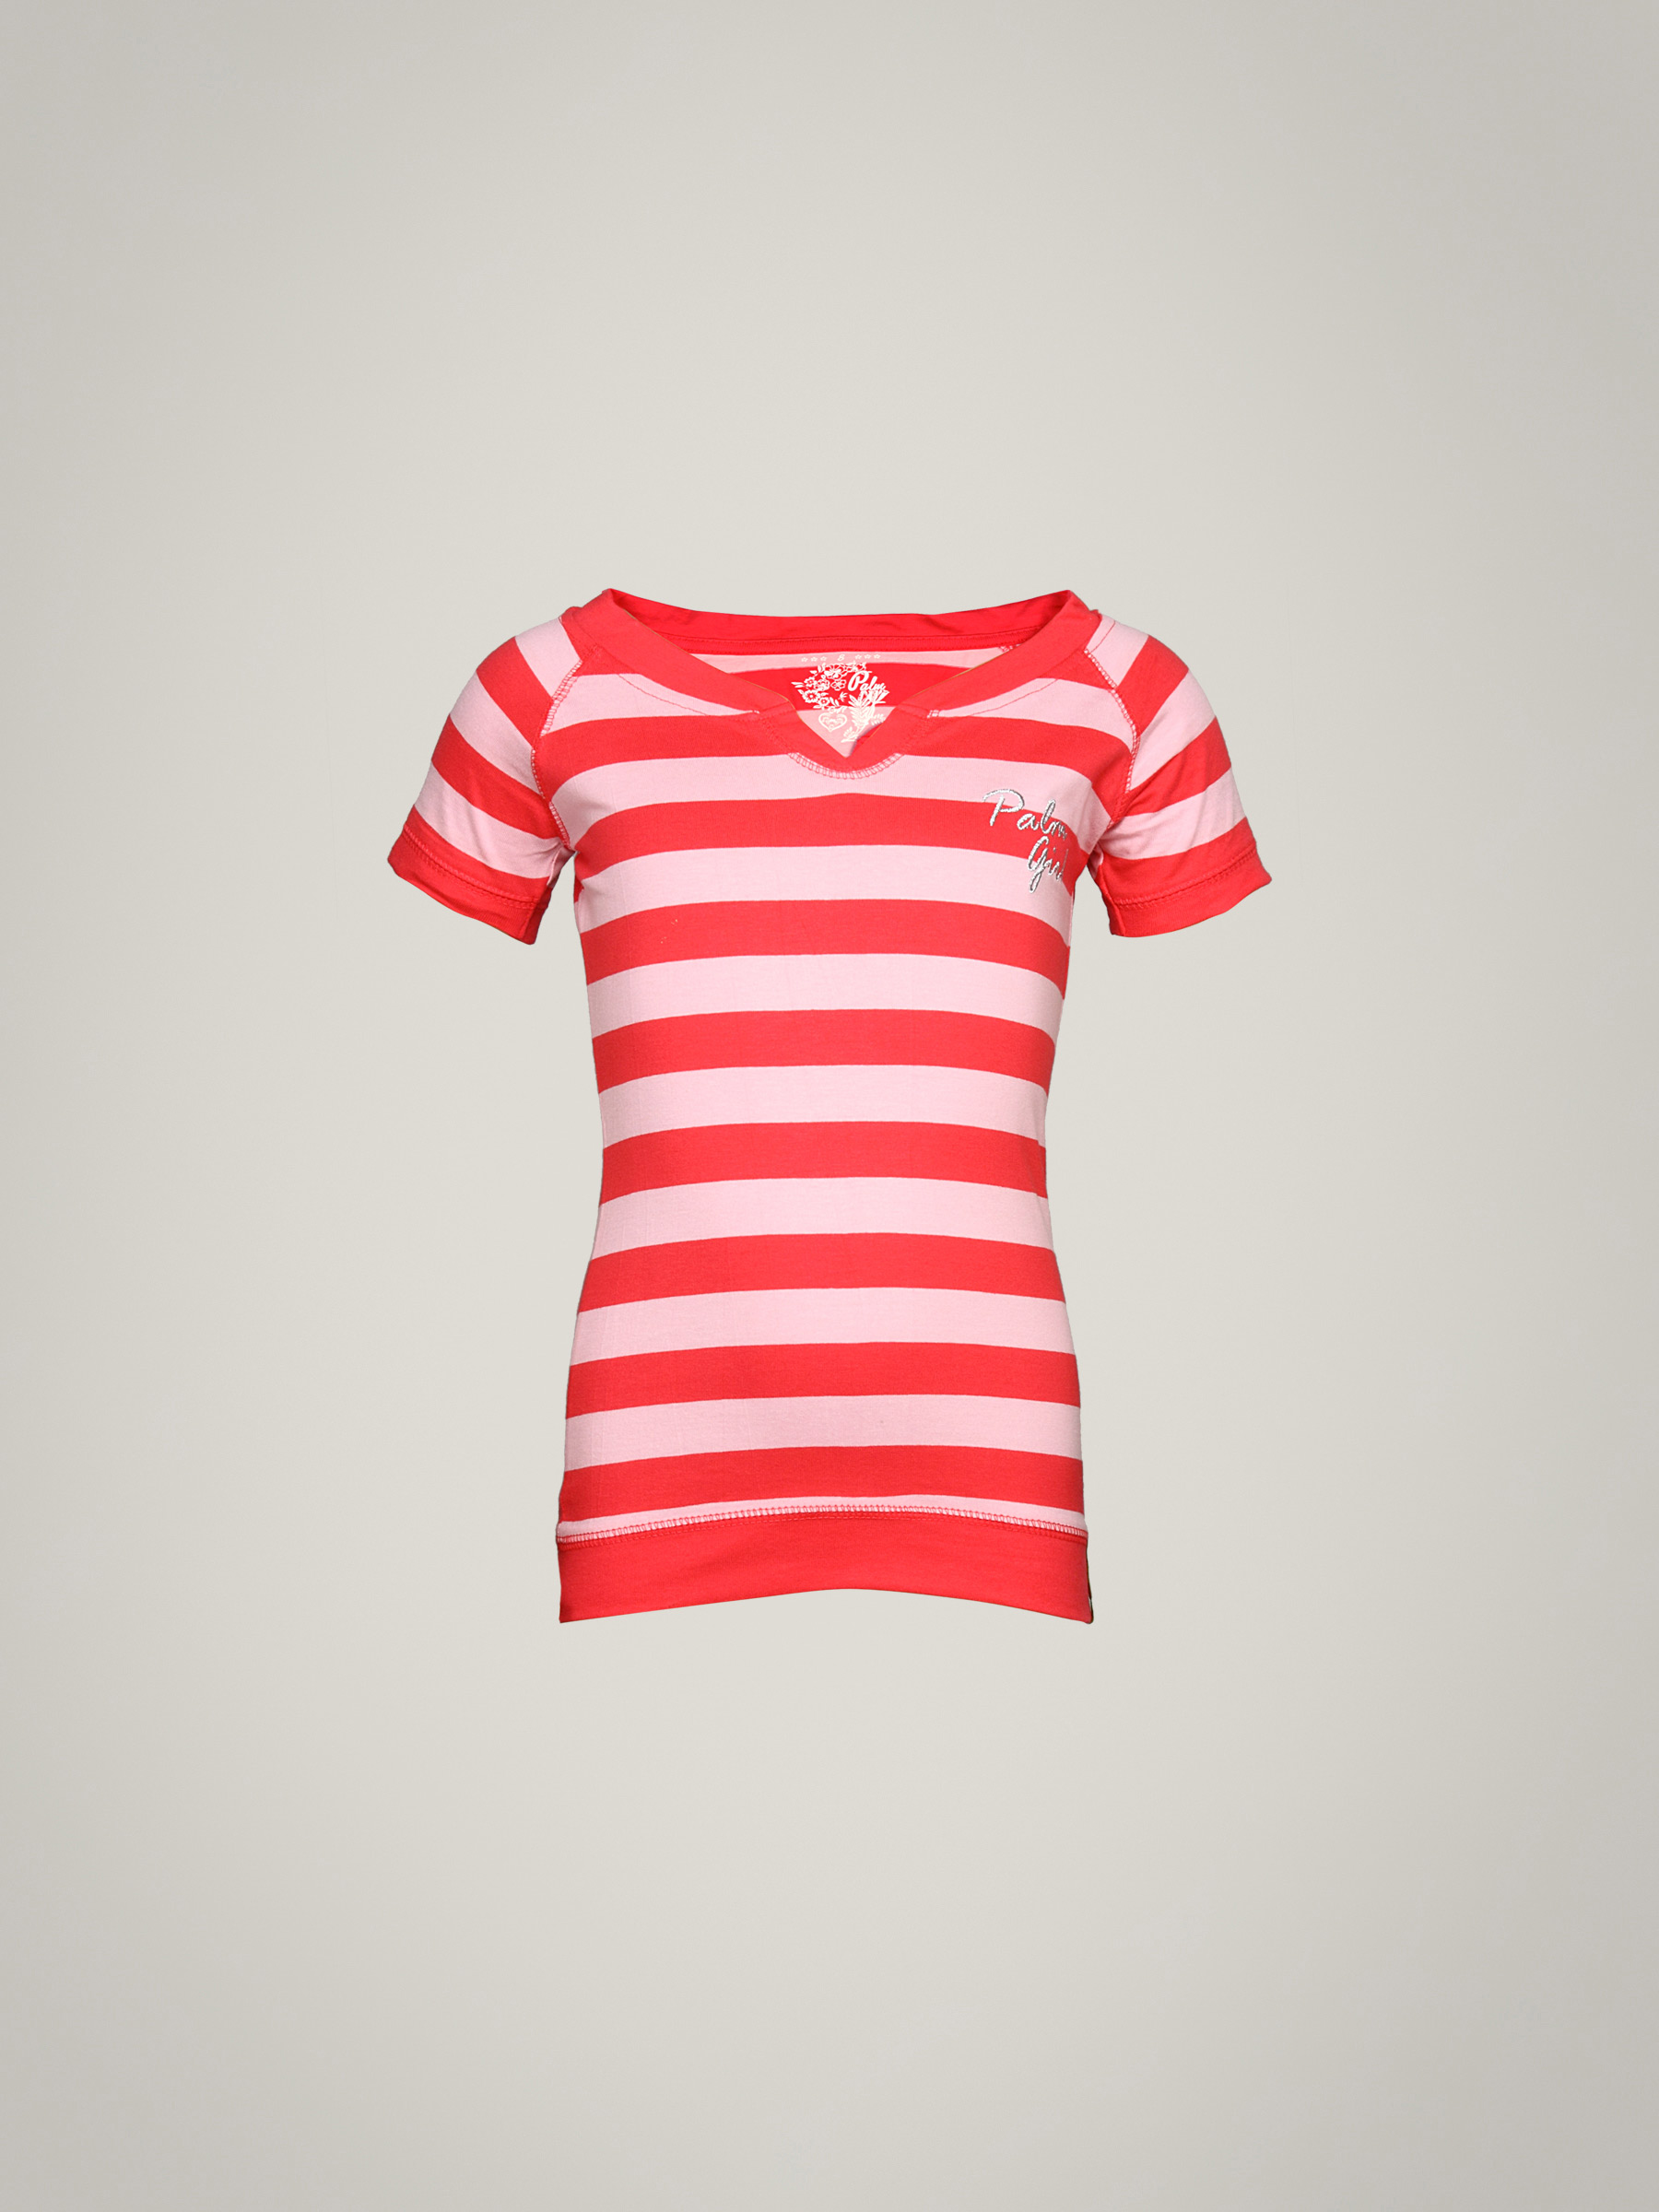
Palm Tree Girl's Betty Pink Kidswear
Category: Apparel / Topwear / Tops
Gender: Women
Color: Pink
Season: Summer 2011
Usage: Casual